SUN BEAM (tournament)

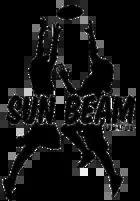
SUN BEAM tournament official logo

SUN BEAM – is Lithuanian beach ultimate tournament organized in coastal city Klaipėda beach - Smiltynė. Currently it is the biggest beach Ultimate tournament among the Baltic States. The first tournament was played in 2011. Tournament annually takes place at middle of July in unique stretch of land - "Curonian Spit", which is UNESCO heritage site.